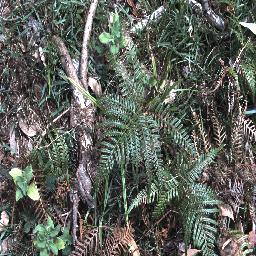
Label: negative